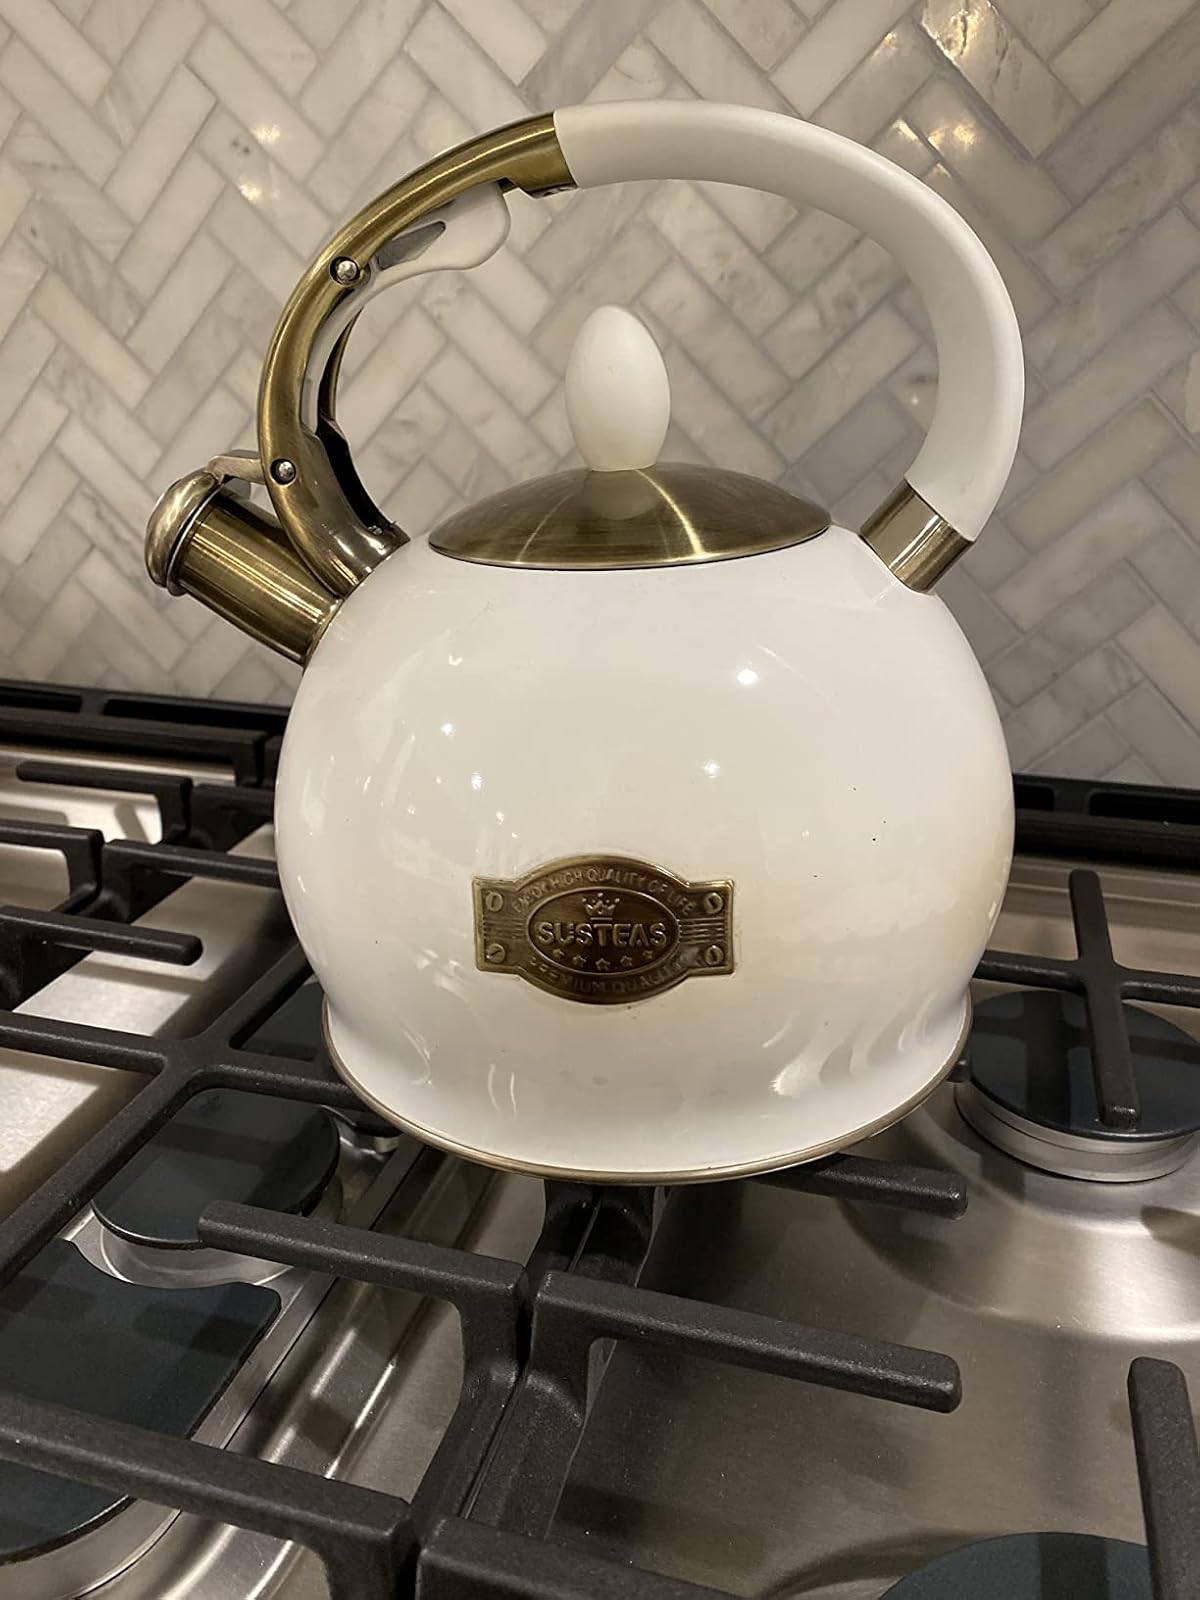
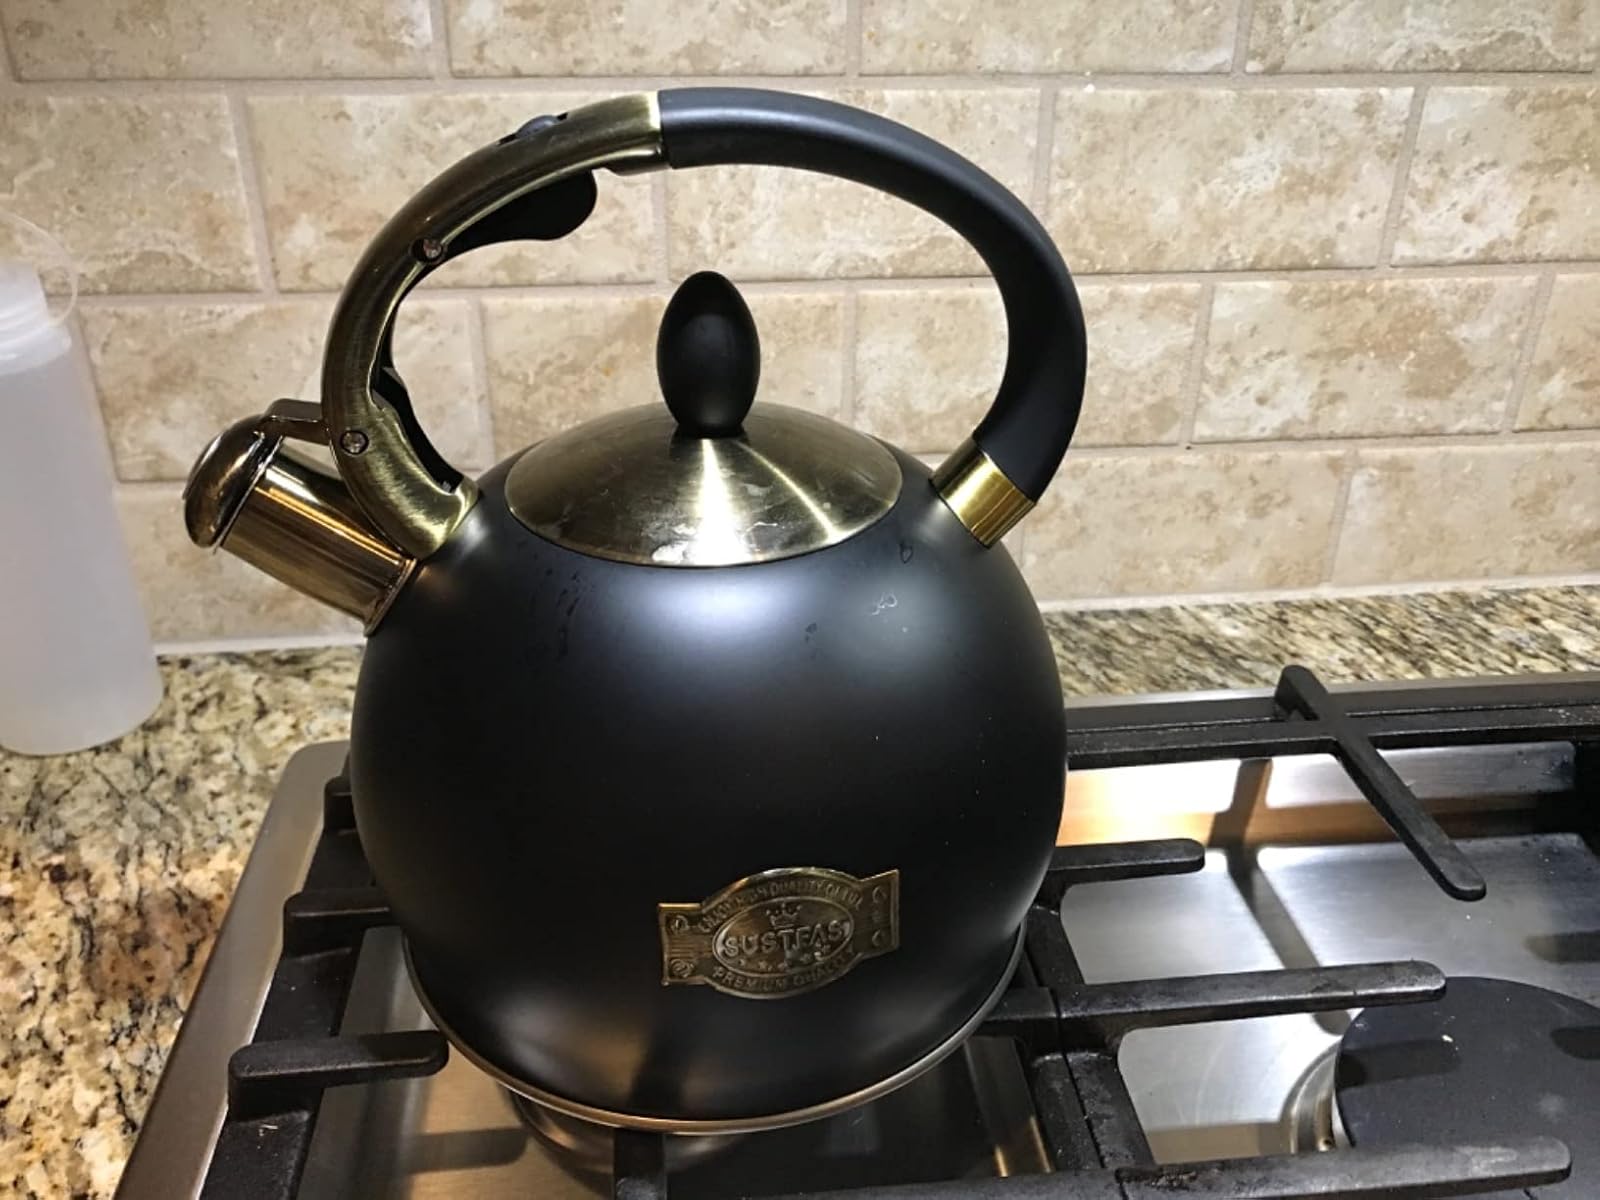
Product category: items_kettle
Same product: no